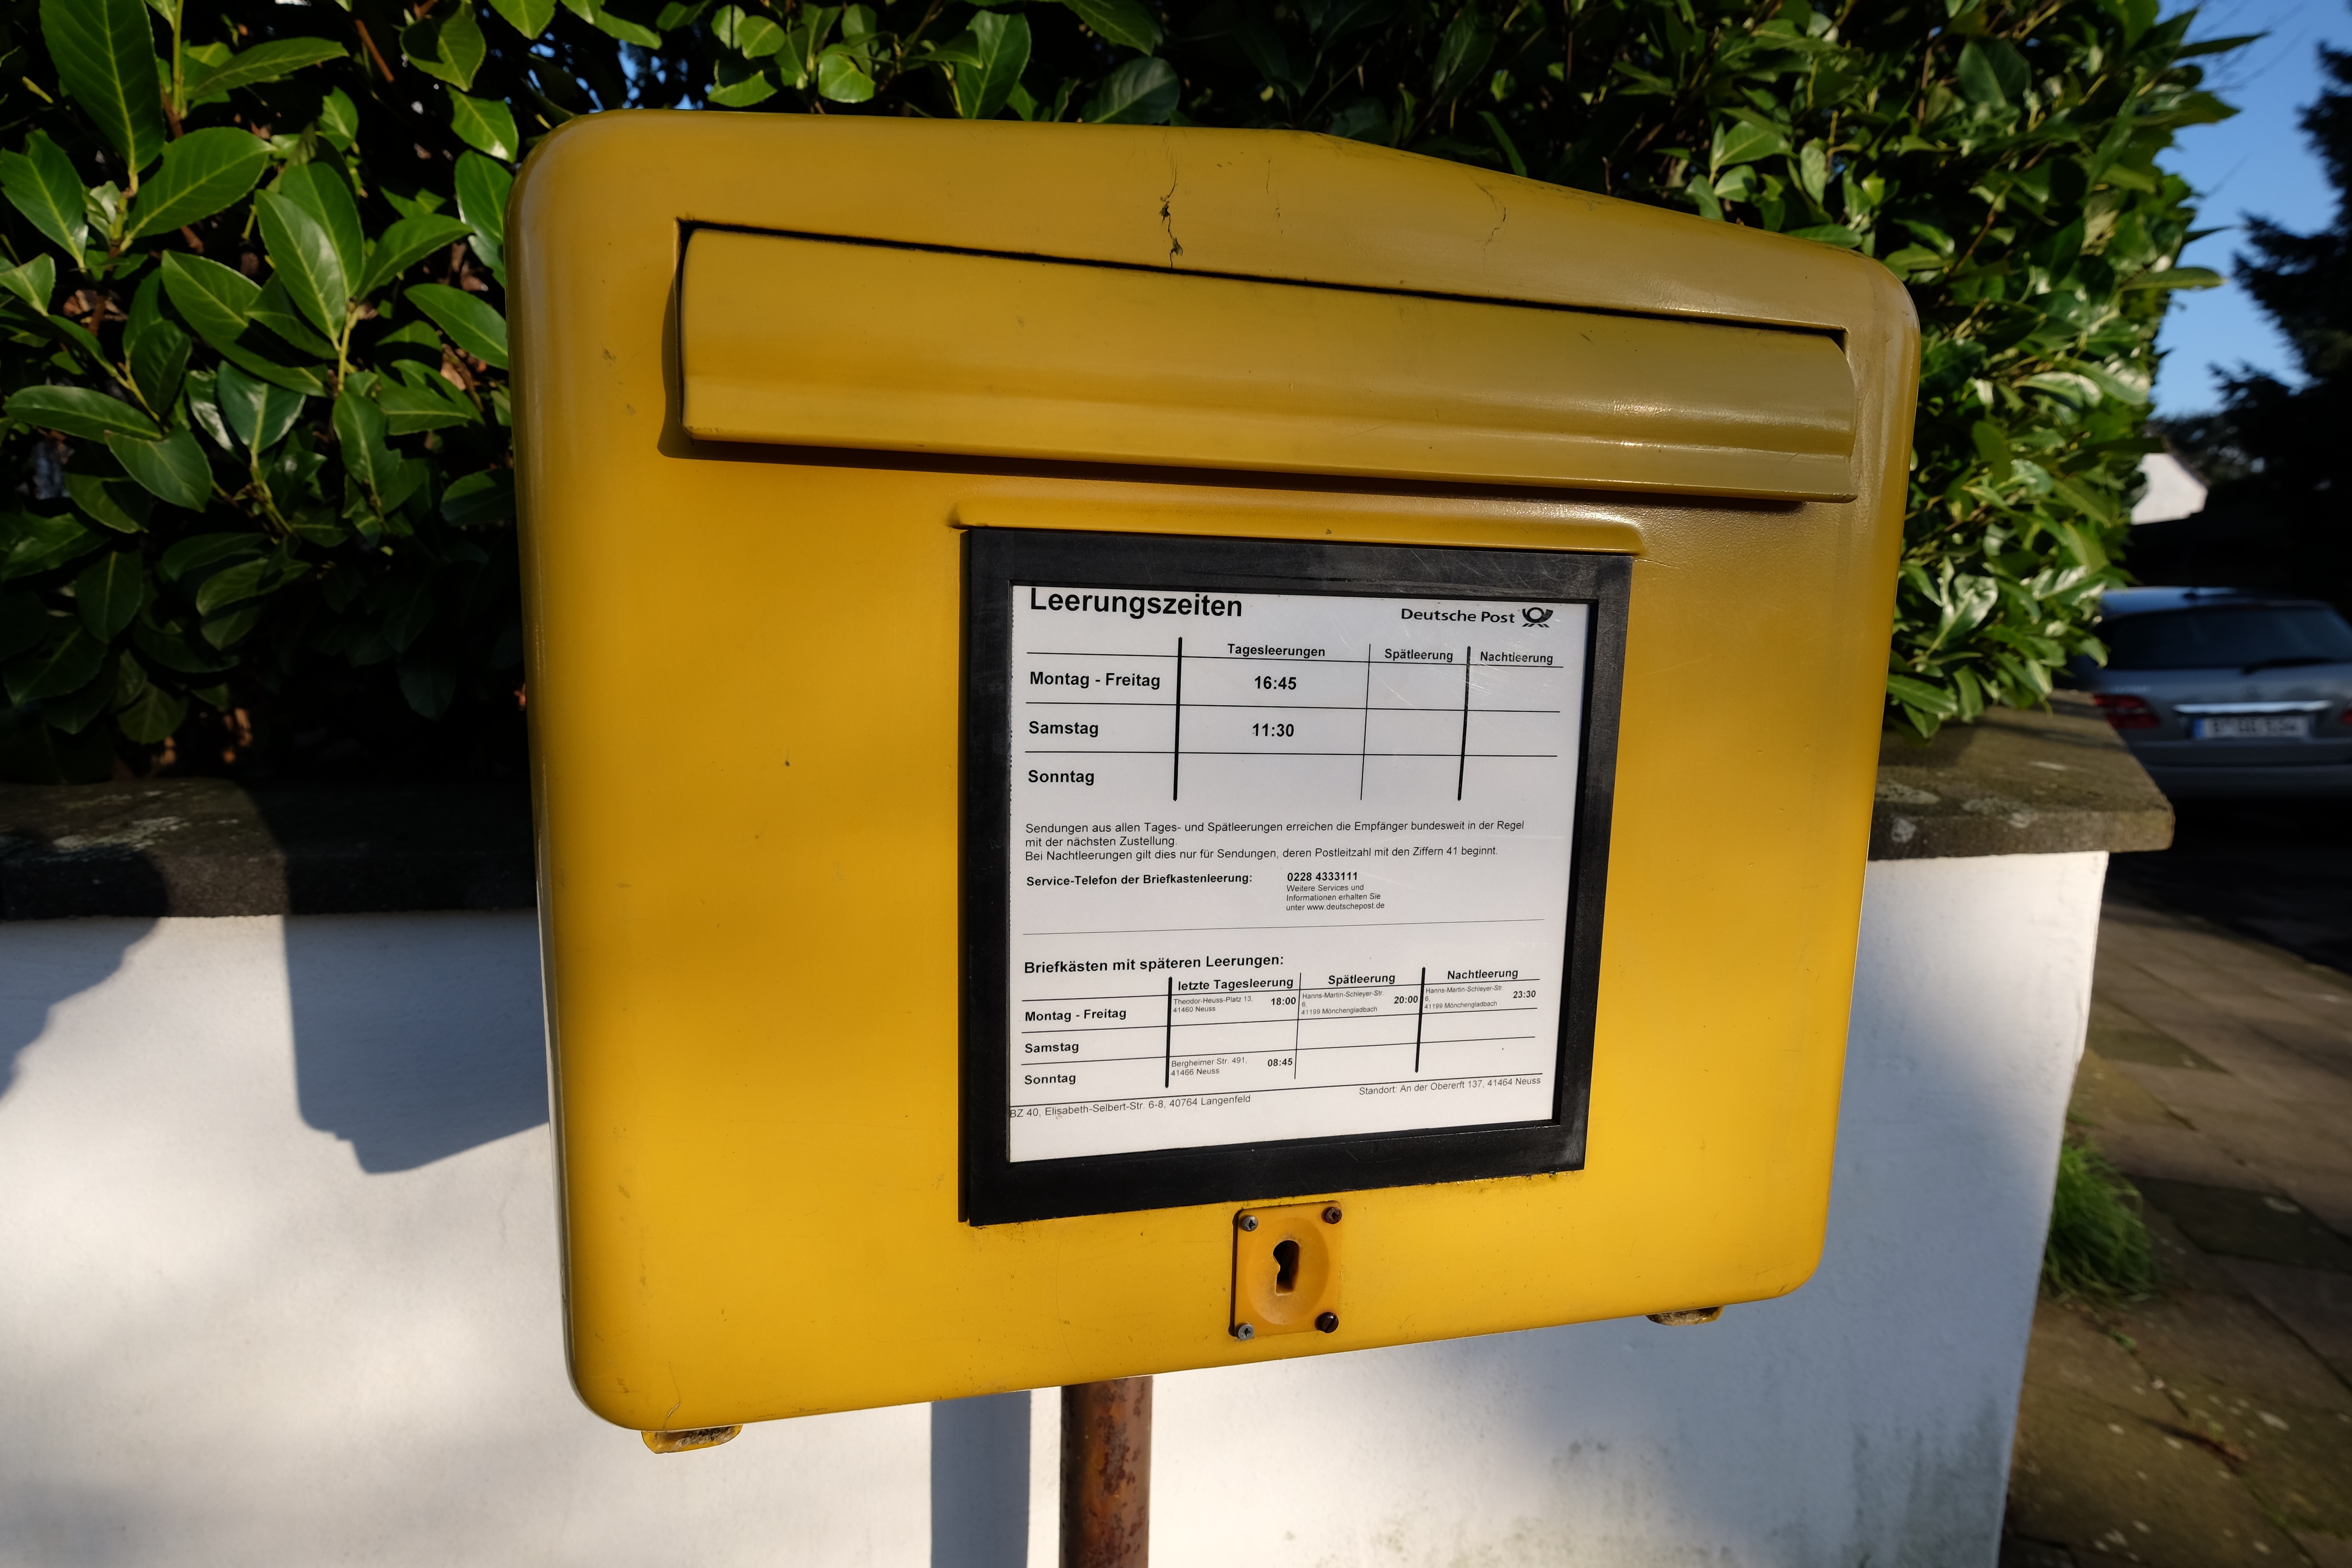
post, yellow, mailbox, mail, letter box, neuss, product design, post box